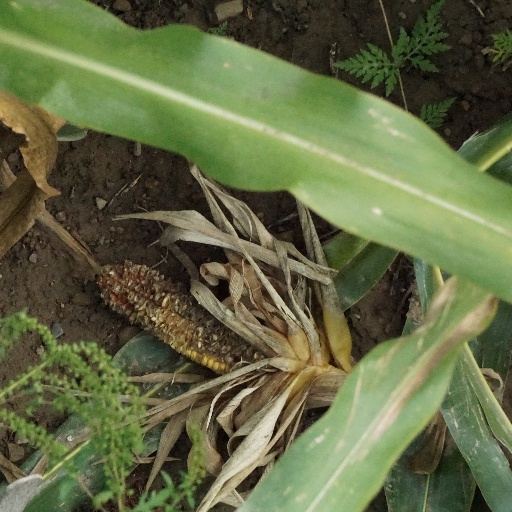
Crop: maize; corn